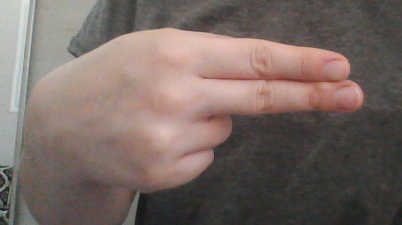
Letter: ain